Scotland in the Late Middle Ages

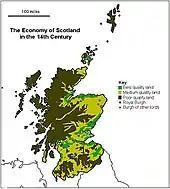
The economy of Scotland in the 14th century.

The defining factor in the geography of Scotland is the distinction between the Highlands and Islands in the north and west and the Lowlands in the south and east. The Highlands are further divided into the Northwest Highlands and the Grampian Mountains by the fault line of the Great Glen. The Lowlands are divided into the fertile belt of the Central Lowlands and the higher terrain of the Southern Uplands, which included the Cheviot Hills, over which the border with England came to run by the end of the period. The Central Lowland belt averages about 50 miles in width and, because it contains most of the good quality agricultural land and has easier communications, could support most of the urbanisation and elements of conventional medieval government. However, the Southern Uplands, and particularly the Highlands were economically less productive and much more difficult to govern. This provided Scotland with a form of protection, as minor English incursions had to cross the difficult southern uplands and the two major attempts at conquest by the English, under Edward I and then Edward III, were unable to penetrate the Highlands, from which area potential resistance could reconquer the Lowlands. However, it also made those areas problematic to govern for Scottish kings and much of the political history of the era after the wars of independence circulated around attempts to resolve problems of entrenched localism in these regions.